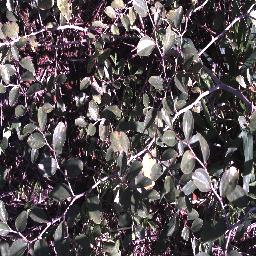
Label: chinee_apple